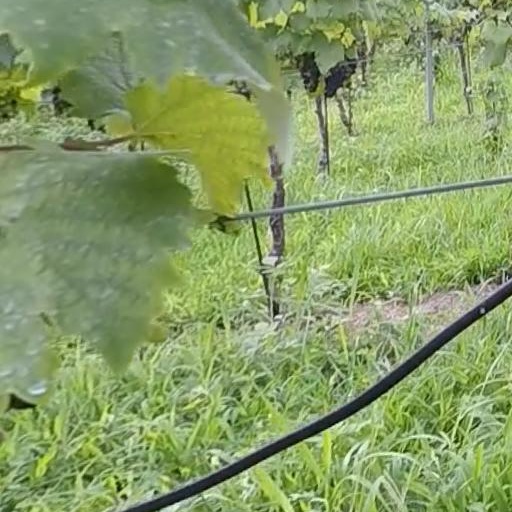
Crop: grape